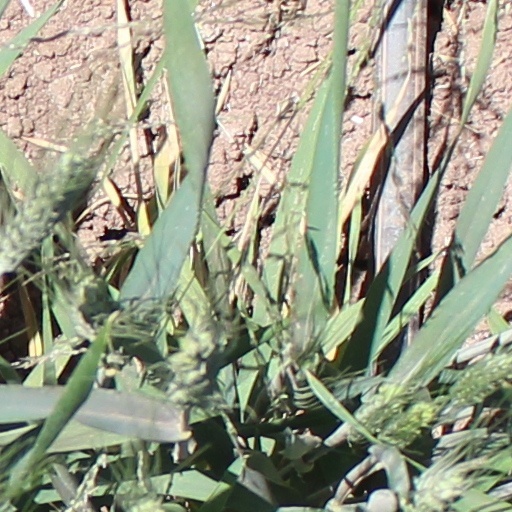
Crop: wheat